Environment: real
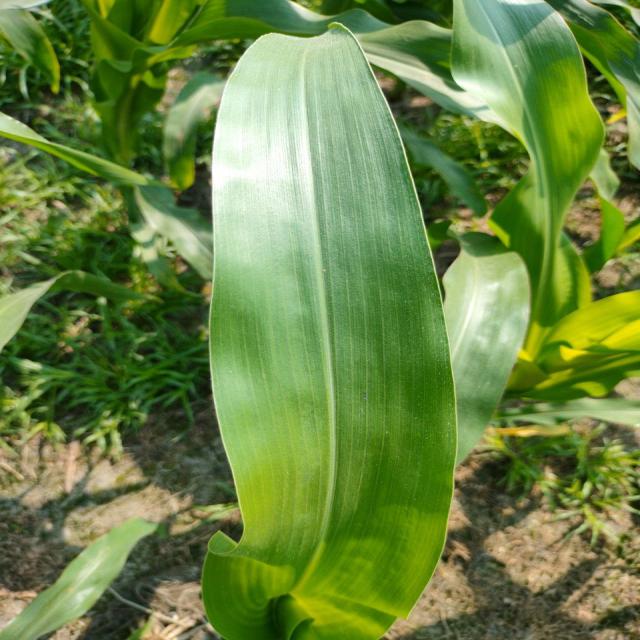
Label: healthy